Carry On Jatta

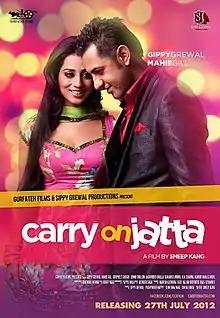

Carry On Jatta is a 2012 Indian Punjabi comedy film directed by Smeep Kang and starring Gippy Grewal, and Mahie Gill. The film was released on 27 July 2012. This film was remade in Odia in 2015 as "Pilata Bigidigala", in Telugu in 2016 as "Eedo Rakam Aado Rakam", in Bangladesh (Bengali) in 2017 as "Dhat Teri Ki" and in Bengali (India) in 2019 as "Jamai Badal".